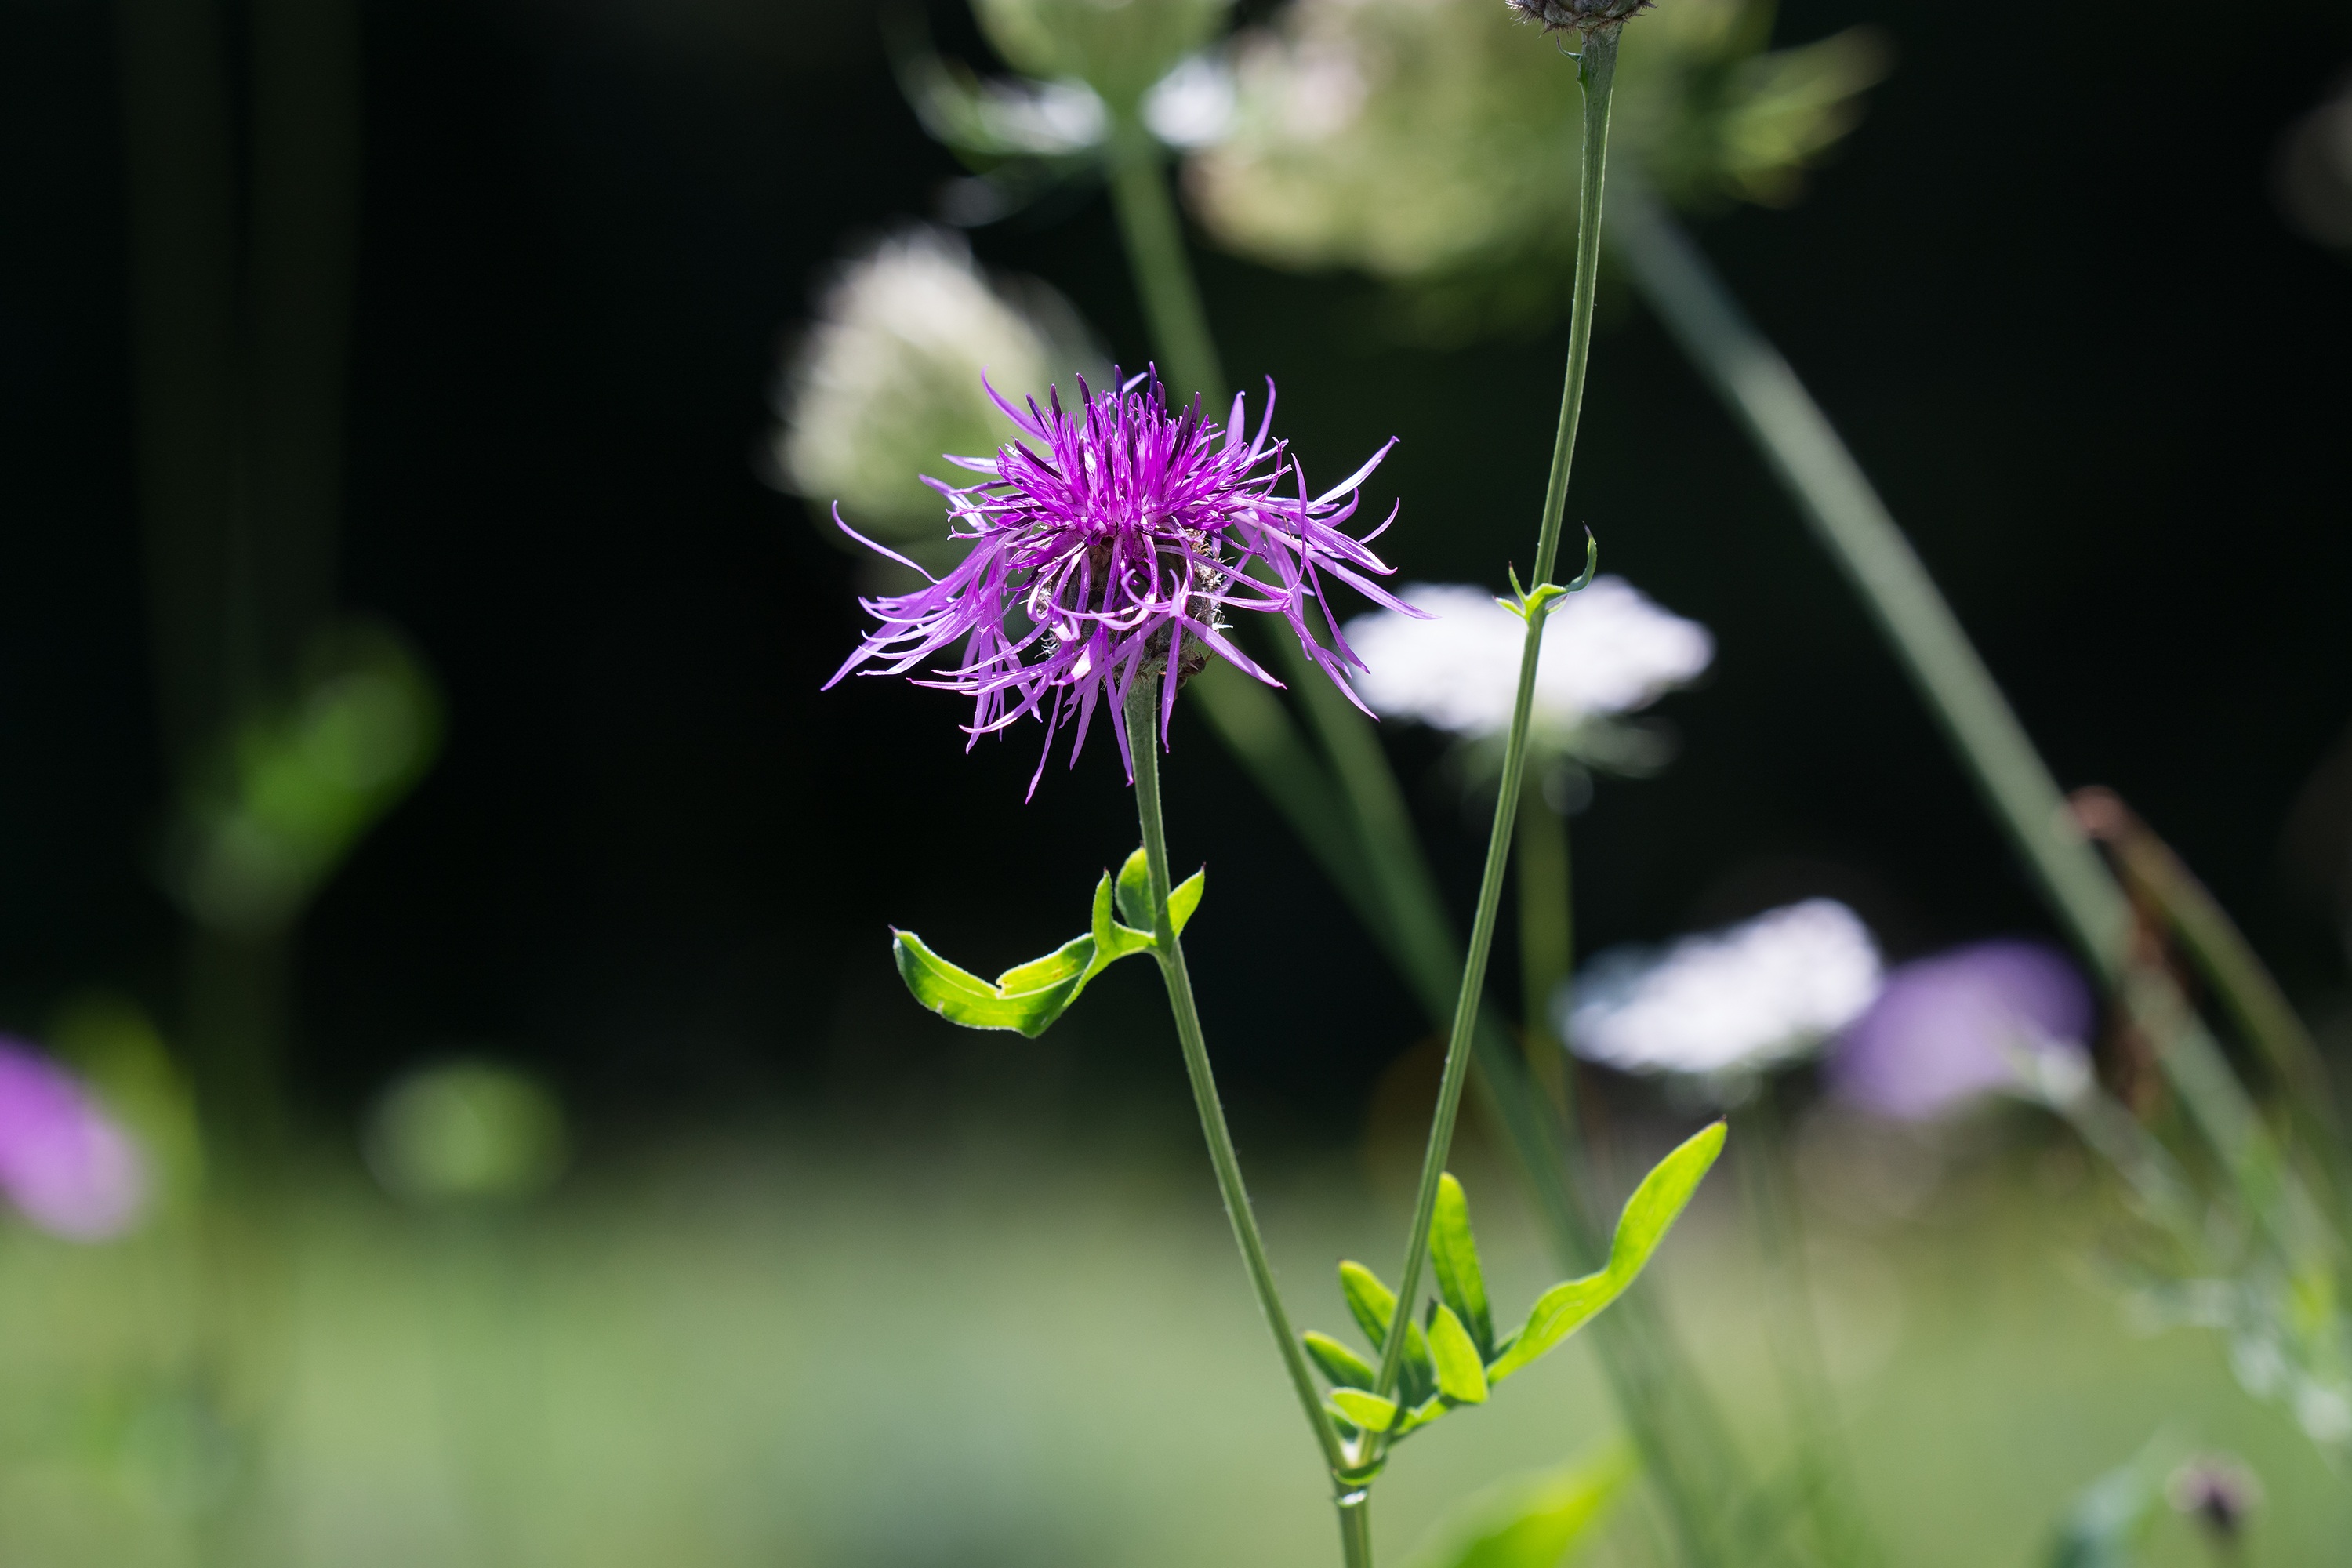
nature, blossom, plant, photography, meadow, leaf, flower, petal, summer, green, botany, close, flora, wildflower, close up, pointed flower, macro photography, natural lawn, flowering plant, wigs knapweed, plant stem, land plant